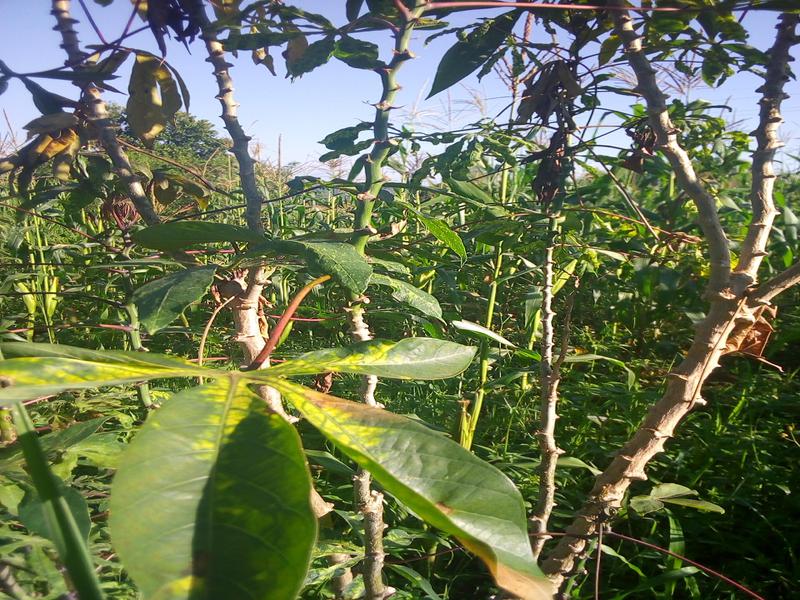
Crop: cassava
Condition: mosaic_disease